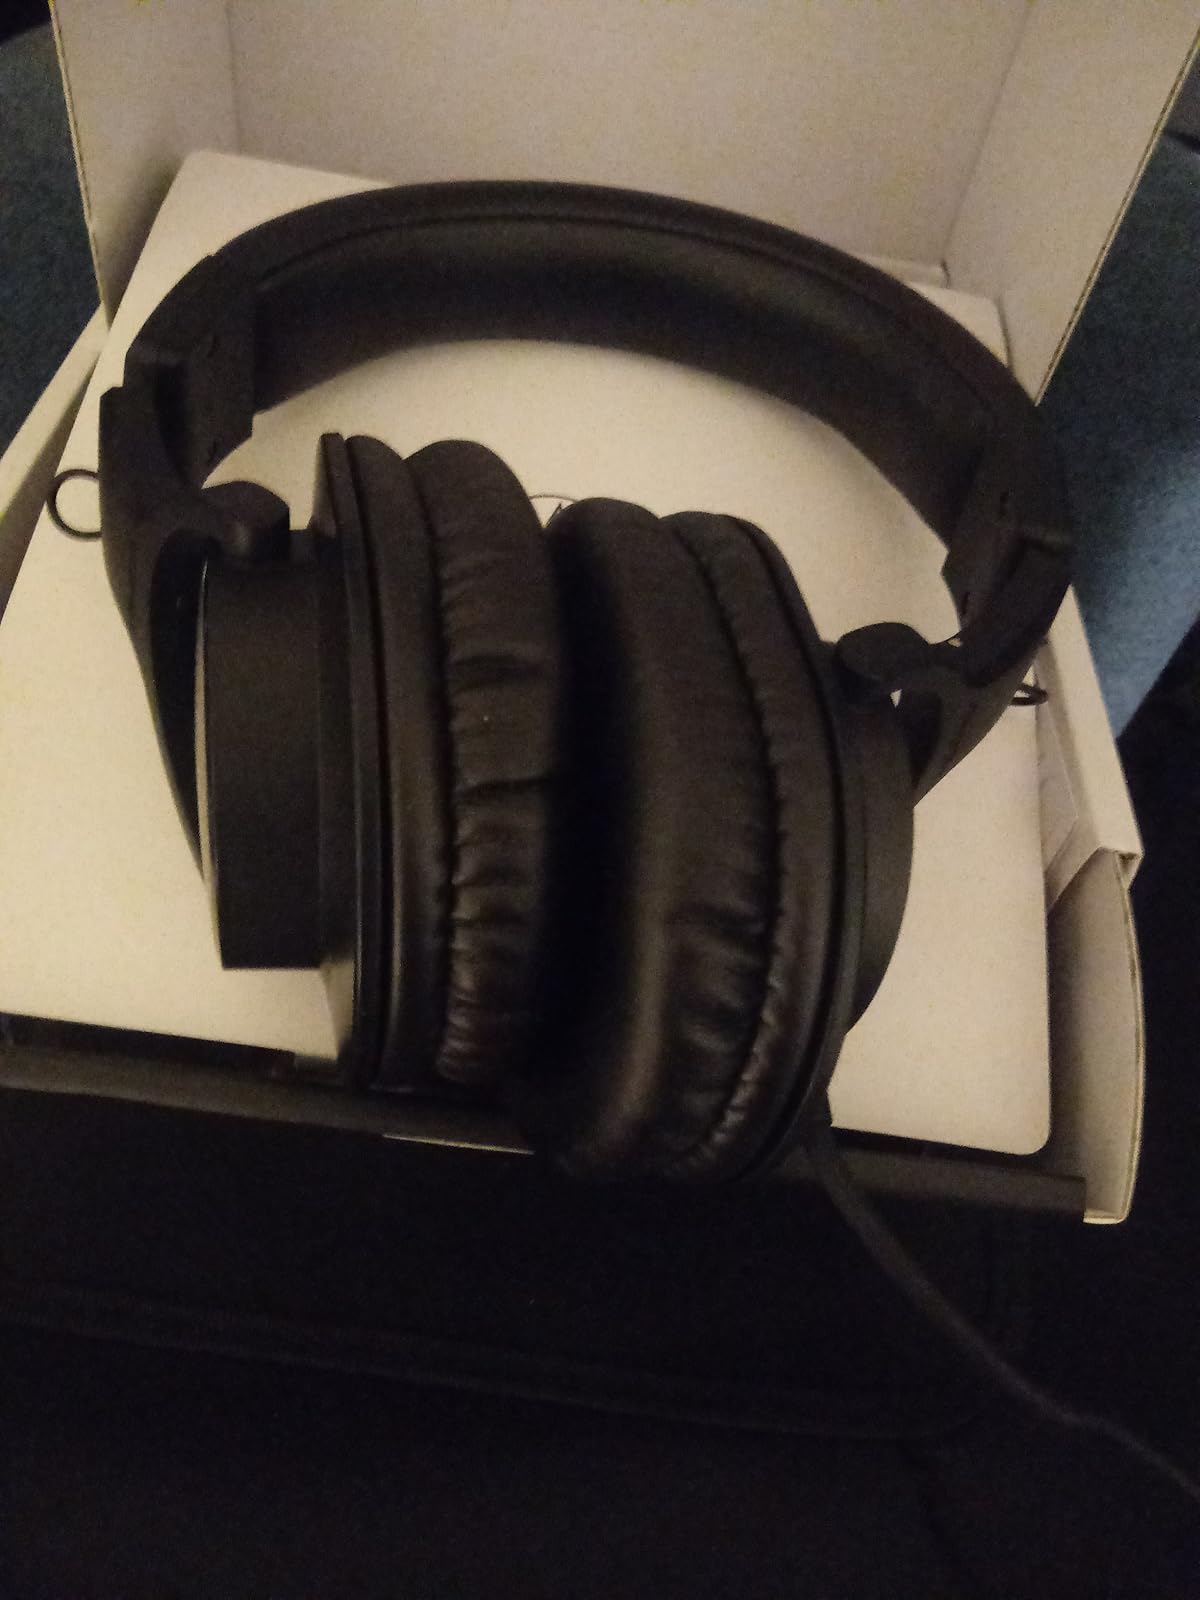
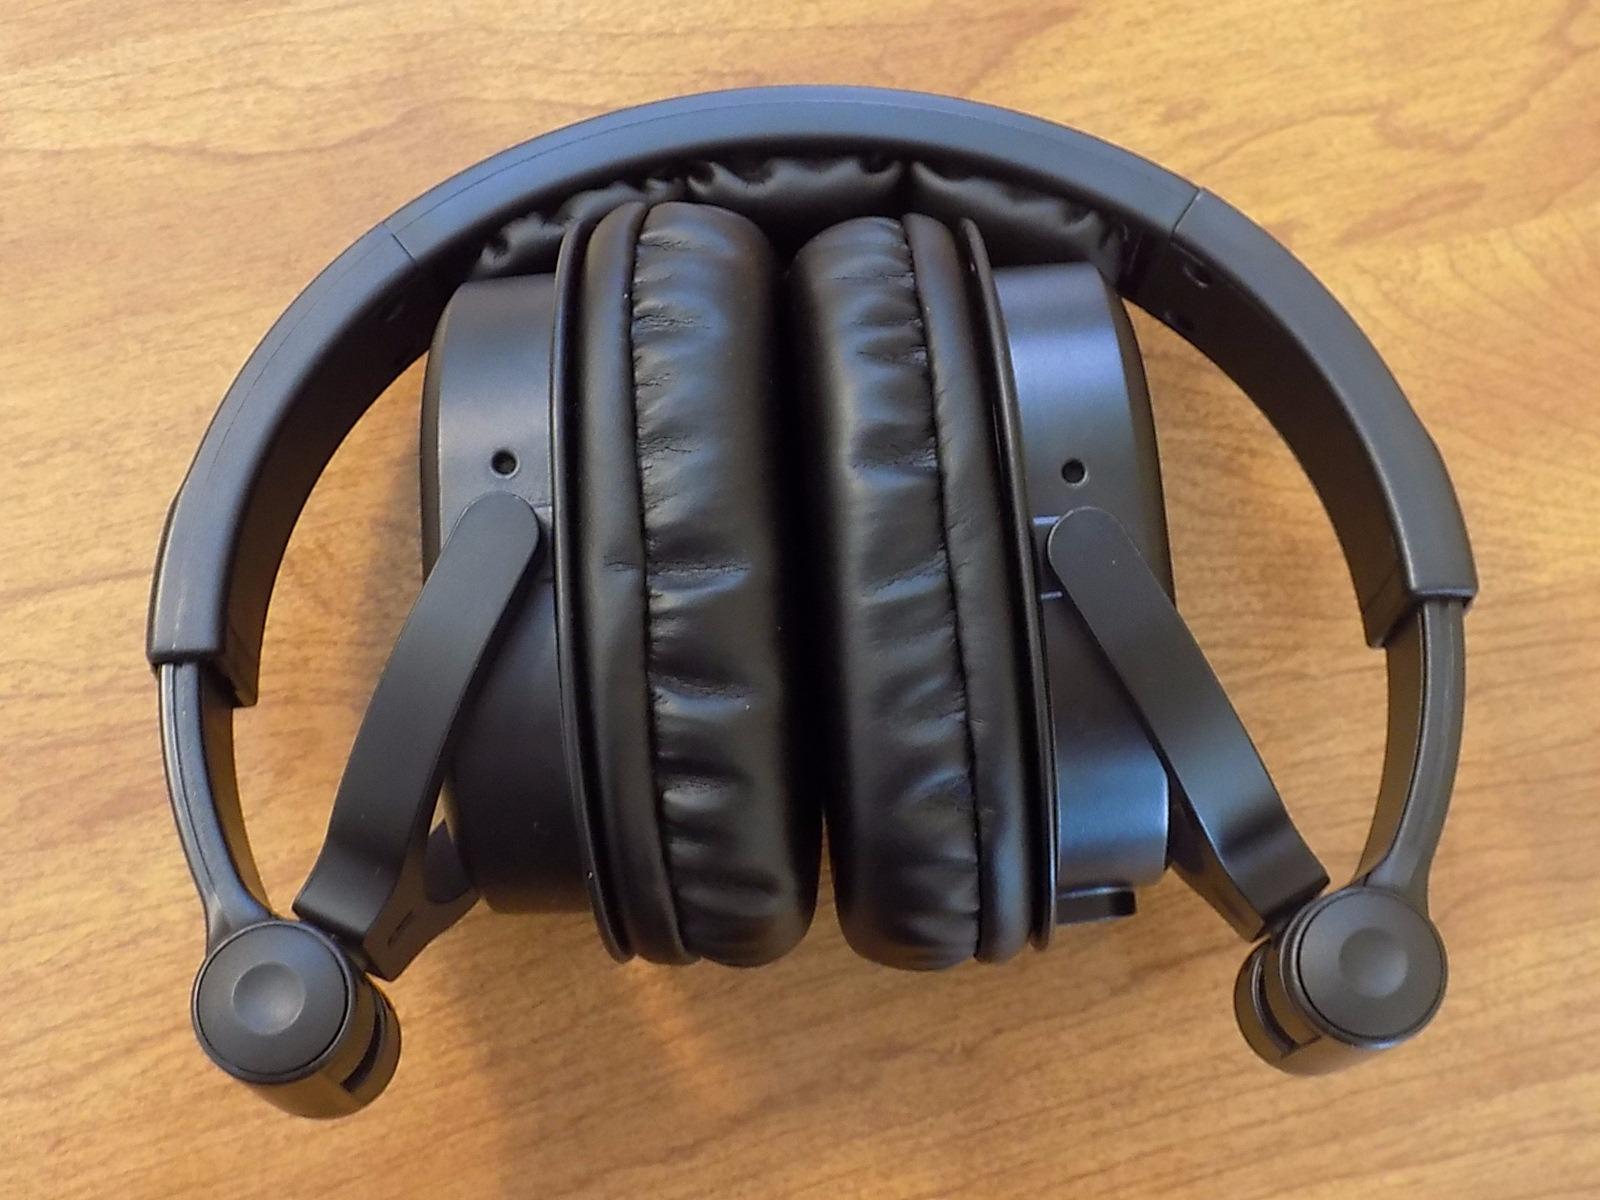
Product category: headphones
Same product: no